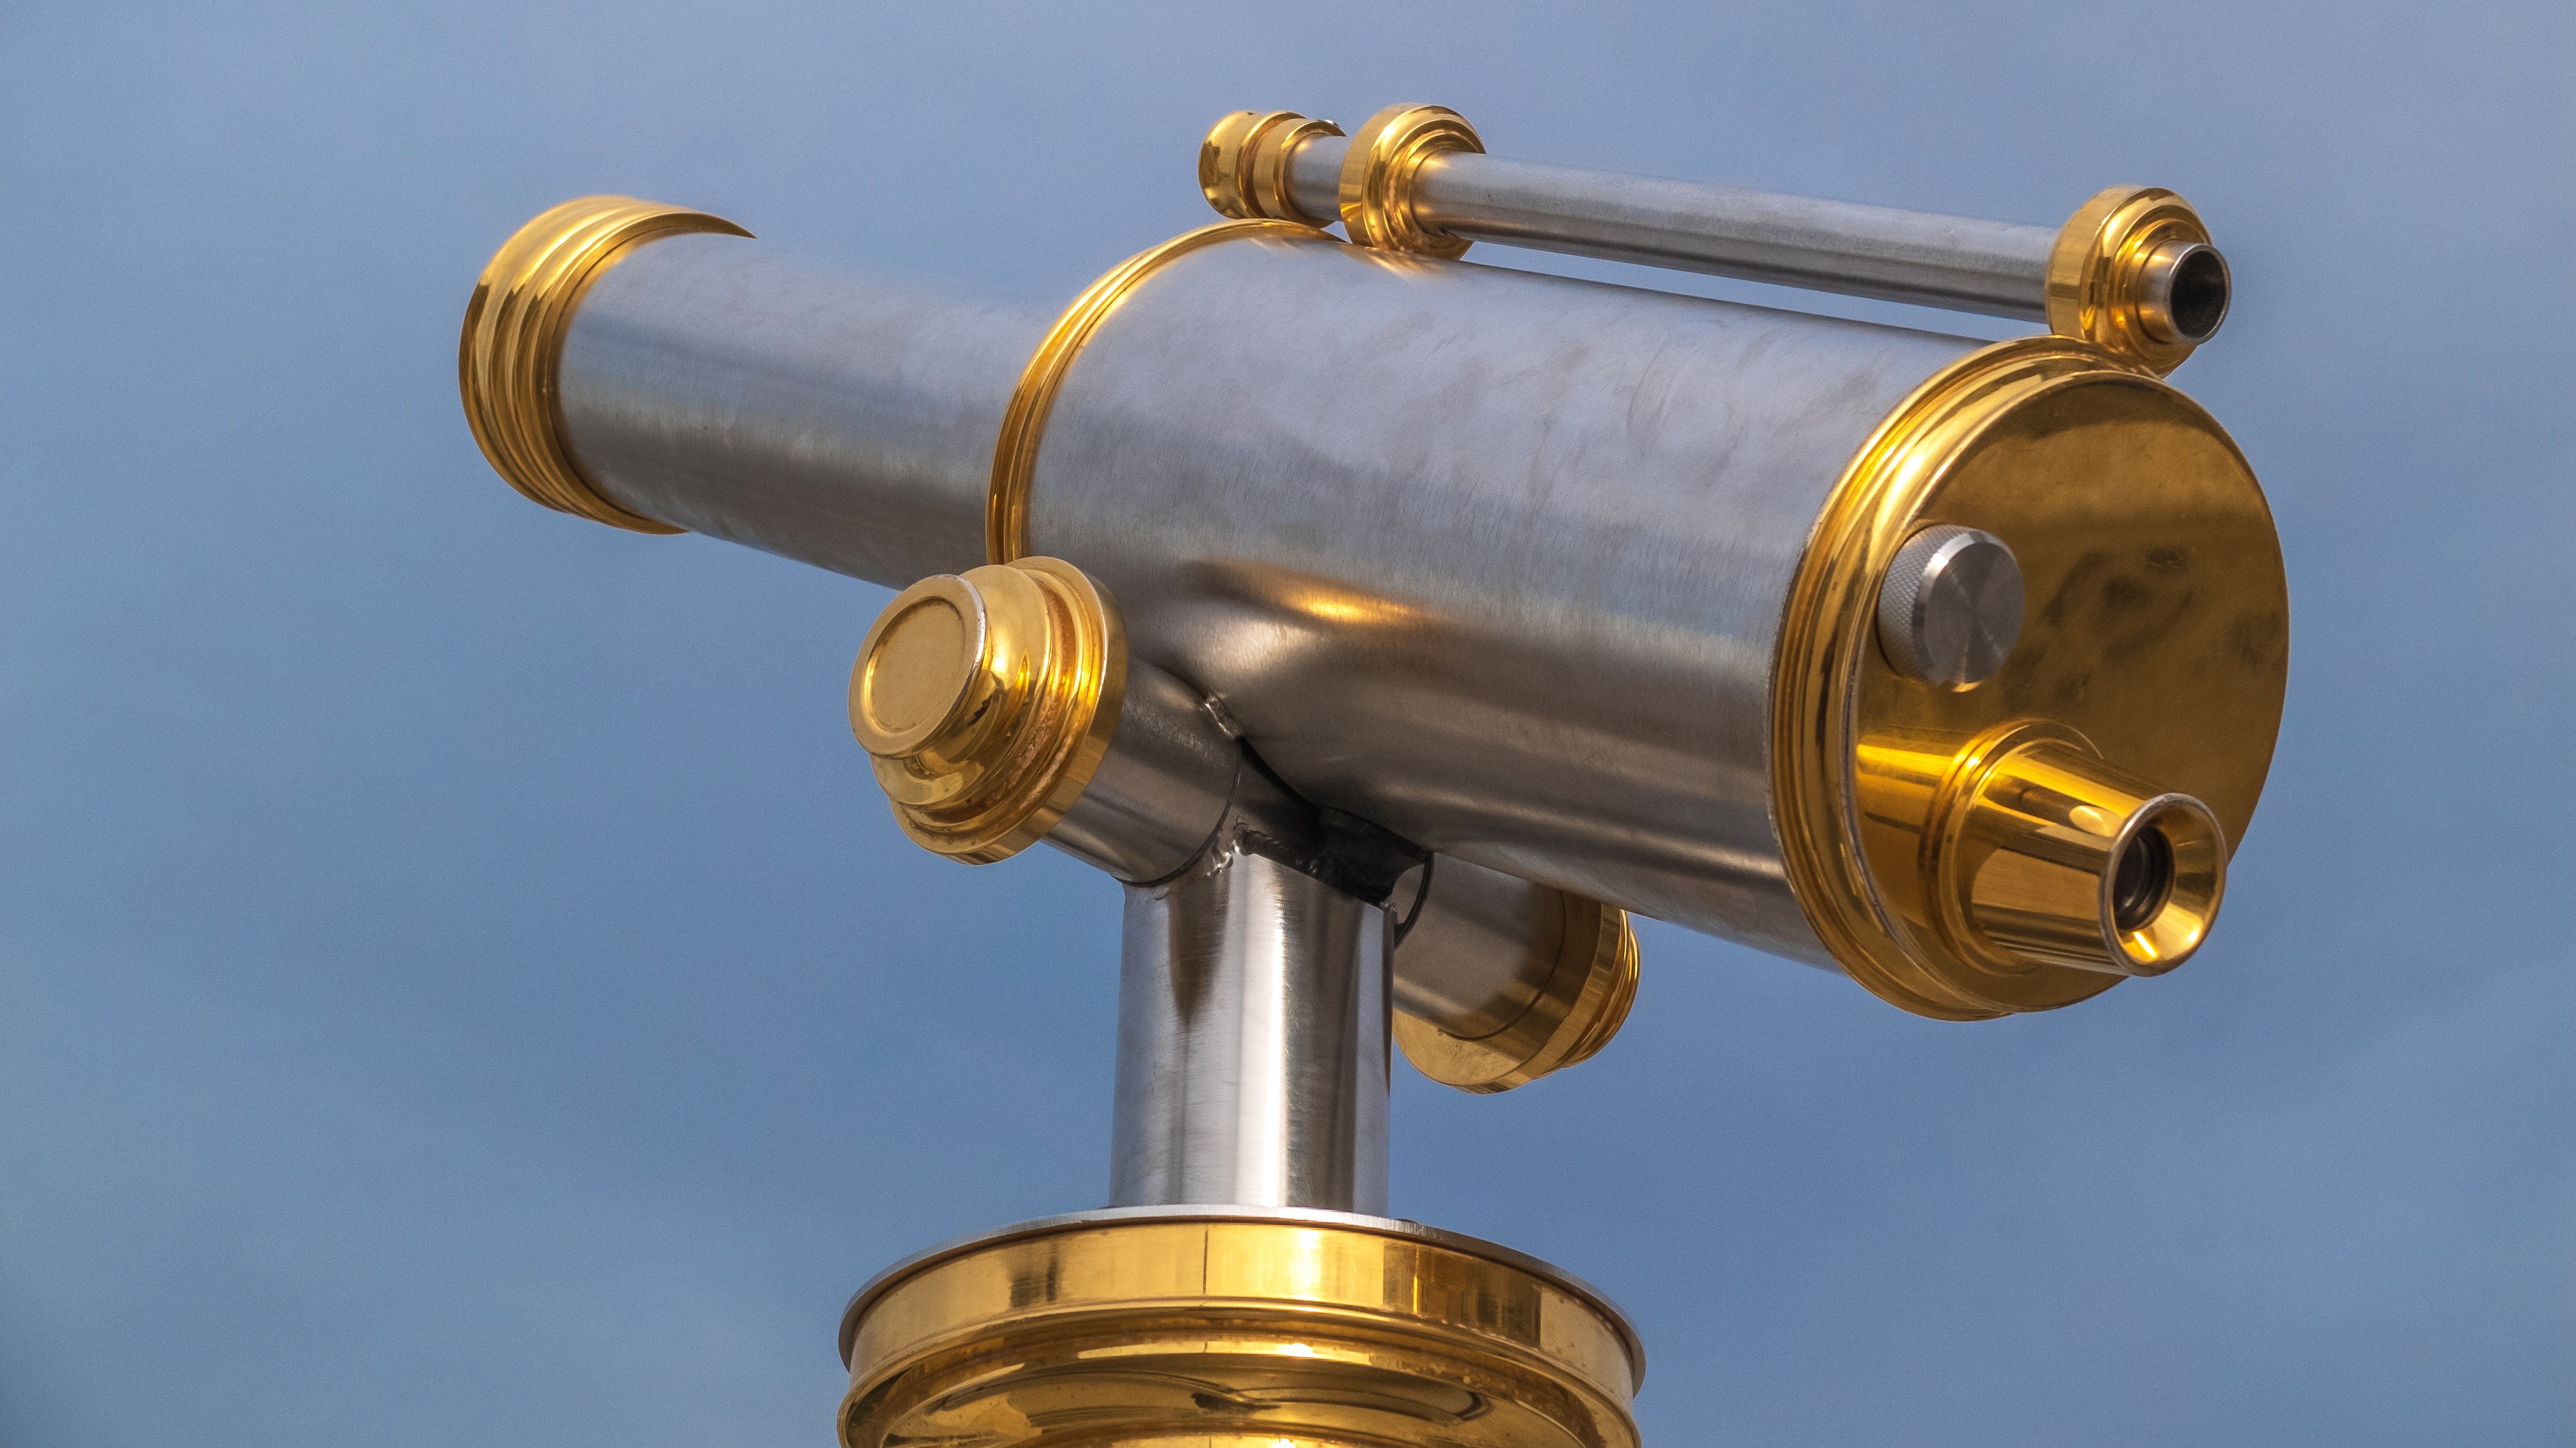
panorama, looking, telescope, metal, focus, brass, hardware, cylinder, binoculars, optical, field glass